Paranesti

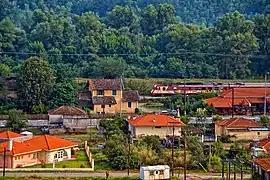
Paranesti railway station, November 2016

Paranesti is a municipality in the Rhodope Mountains of northeastern Drama regional unit, Greece. It consists of two municipal units: Paranesti and Nikoforos. The largest villages of the municipal unit Paranesti are Paranésti (the municipal seat, pop. 625), Mesochório (105), Káto Thólos (123), Χágnanto (43), and Prasináda (32).